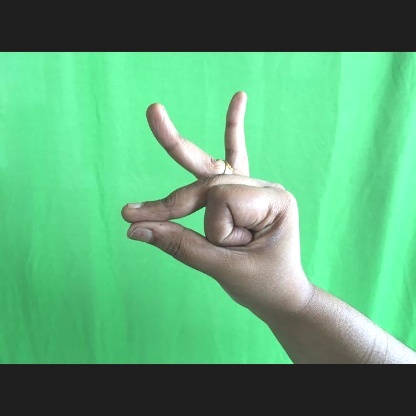
Mudra: Bramaram